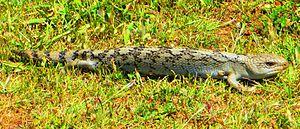
Tiliqua nigrolutea est une espèce de sauriens de la famille des Scincidae.